Wildwood, Missouri

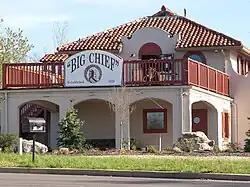
Big Chief Restaurant

The Big Chief Restaurant is all that remains of a tourist complex that opened on U.S. Route 66 in 1928. It was added to the National Register of Historic Places listings in 2003.